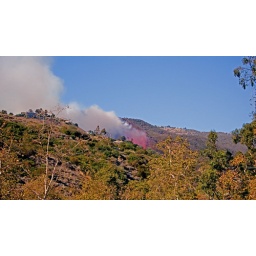
The red fire retardant settles after being dropped from a plane (previous picture) on the fire in Las Flores Canyon.